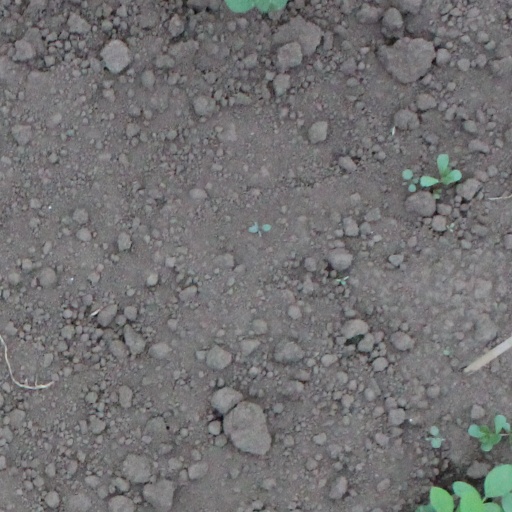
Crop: soybean